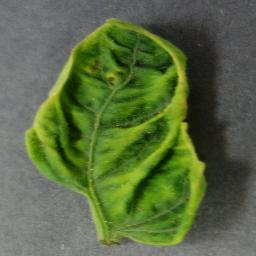
Label: Tomato___Tomato_Yellow_Leaf_Curl_Virus